São Paulo Cultural Center

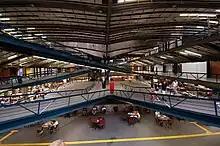
Internal view of the CCSP.

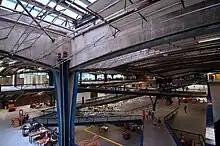
Internal view of the CCSP.

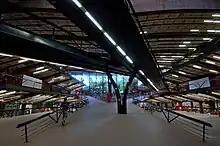
Internal view of the CCSP.

In addition to the libraries, the space offers various cultural activities such as film screenings and theater performances. There is also Dance Week, which brings dance shows to the site for several weeks of the year, and other projects such as concerts of various types of music aimed at bringing culture to the population.